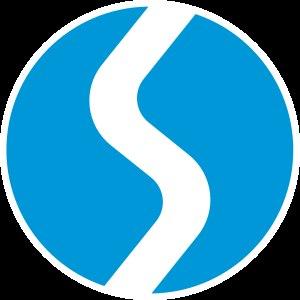
Le réseau de métro de Vienne, le plus important d'Autriche, est composé de cinq lignes et exploité par les Wiener Linien. Il est complété en surface par le réseau de bus et de tramways. Les trains Schnellbahn - semblable au RER parisien - et Regionalbahn exploités par les chemins de fer fédéraux autrichiens. L'ensemble des réseaux de transports collectifs de l'aire urbaine de Vienne est coordonné par une association des transports, le VOR qui permet aux usagers d'utiliser des titres de transport communs à l'ensemble de l'offre de transports collectifs dans la zone urbaine.
Le terme germanophone S-Bahn [ɛs.baːn] est une abréviation du mot Stadtschnellbahn [ˈʃtatˈʃnɛlˌbaːn] « train express urbain » mais il est utilisé aujourd'hui indépendamment pour désigner un Réseau express régional en Allemagne, en Autriche, en Belgique et en Suisse alémanique.